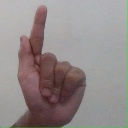
अक्षर: ळ